GFriend

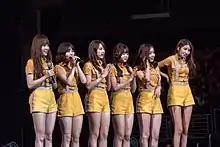
GFriend on stage during KCON16 LA, on July 30, 2016

On February 2, GFriend received their first music show win for their song "Rough" on "The Show". They went on to win another fourteen awards on the music shows, including their first triple crowns on "M Countdown", "Music Bank", "Show Champion", and "Inkigayo". With a total of 15 wins, they placed second in the number of wins for girls groups, behind Apink who recorded a total of 17 wins with "Luv". The song "Rough" also placed first in Gaon Chart's First Half of 2016 chart rankings.